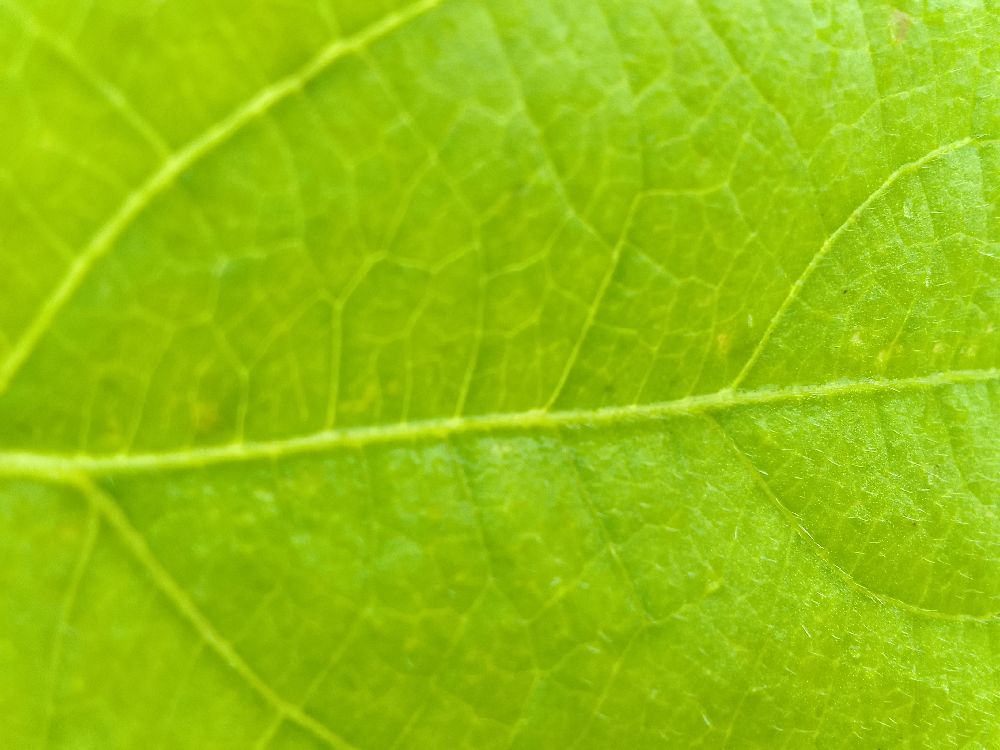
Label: healthy